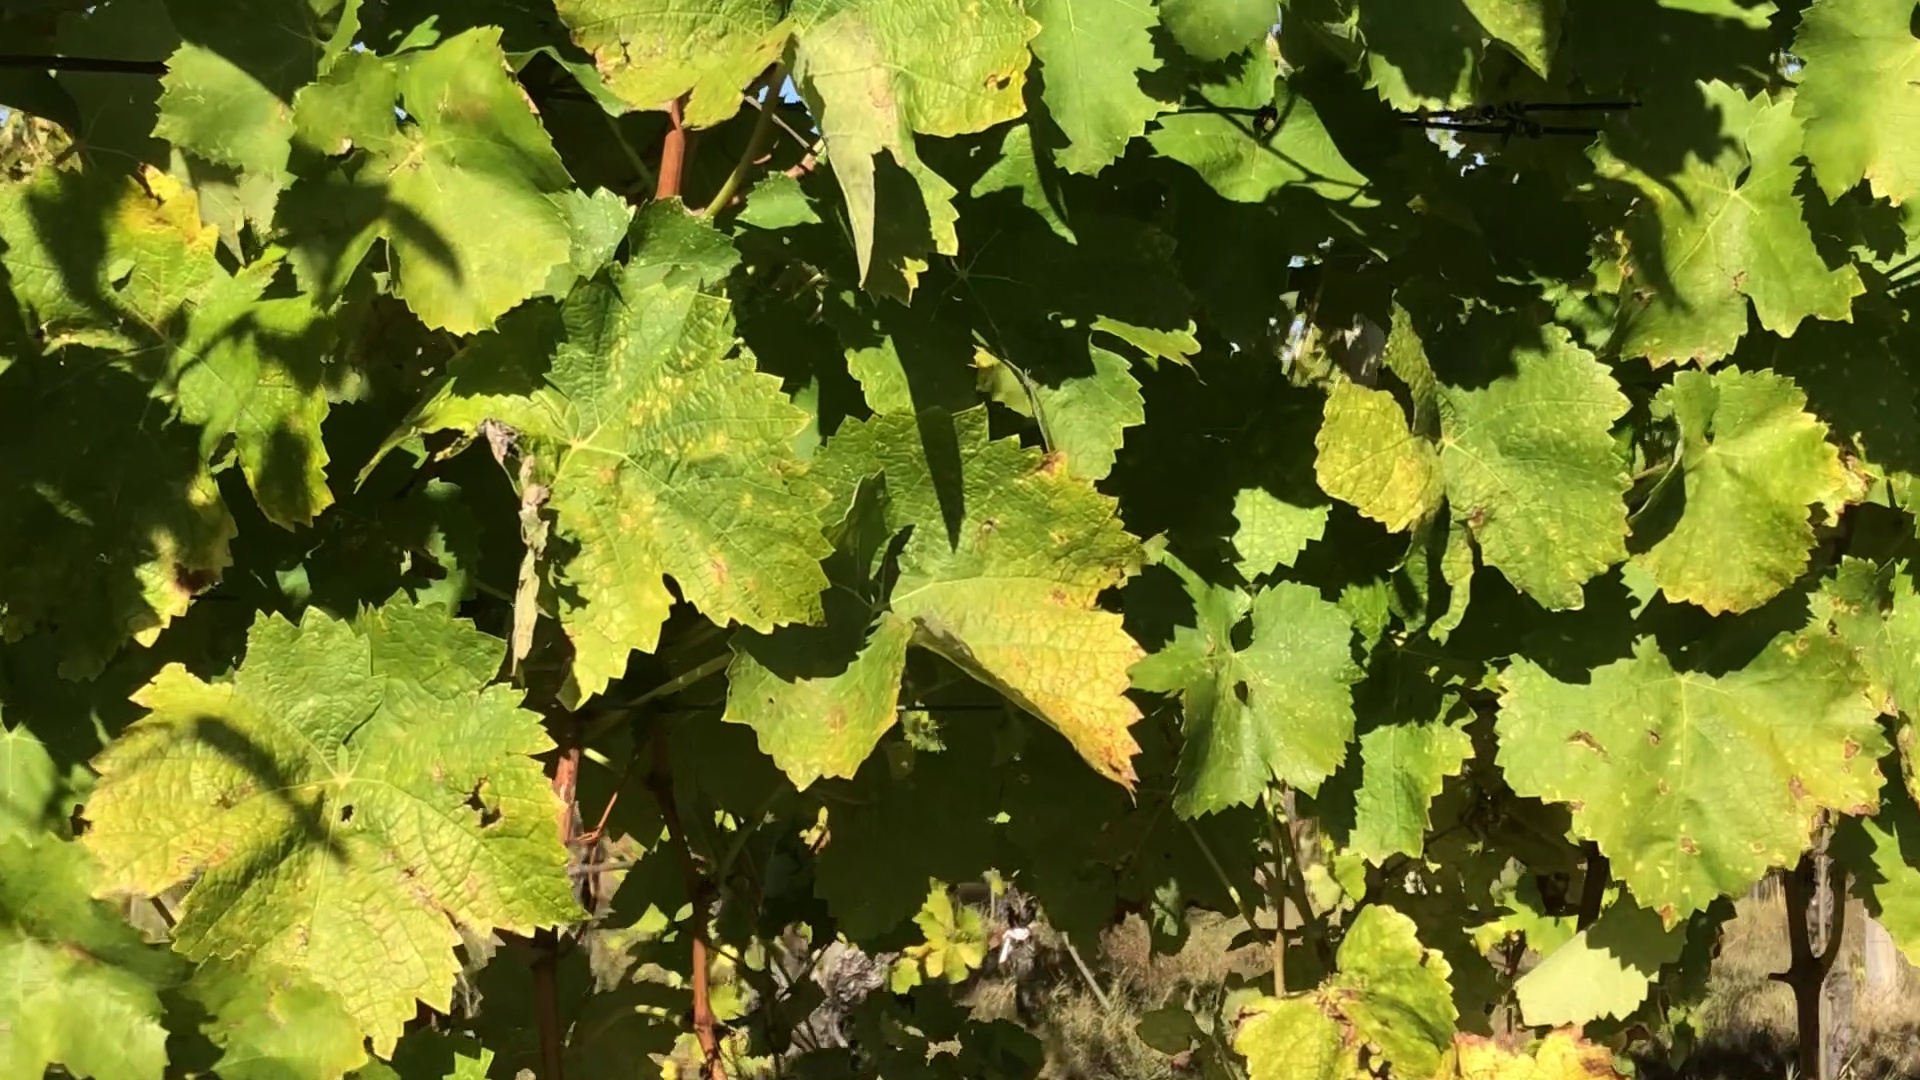
Label: healthy